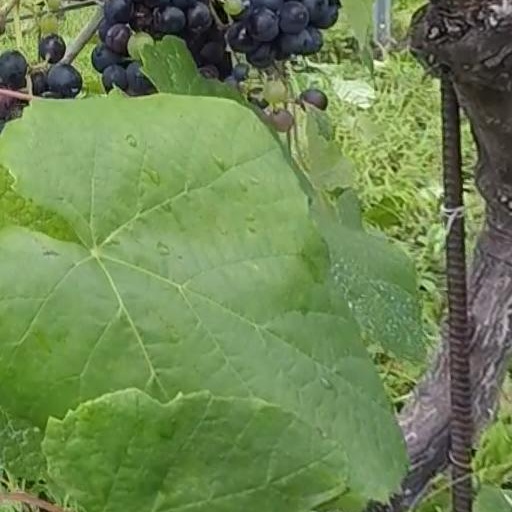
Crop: grape